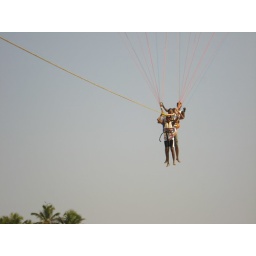
Right above the beach water